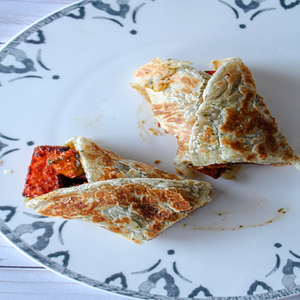
Dish: kathiroll